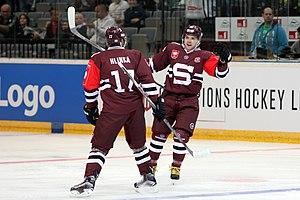
Jaroslav Hlinka (P 17), Martin Réway (P 10).